Avro Lancaster

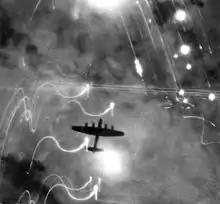
A Lancaster over Hamburg, circa 1943

The tail turret was the most important defensive position and carried the heaviest armament. Despite this, the turrets used, starting with the FN-20, were never entirely satisfactory and numerous designs were tried. The FN-20 was replaced by the very similar FN-120 which used an improved gyroscopic gun sight (GGS). Many rear gunners insisted on having the centre section of perspex removed from the turret to improve visibility. The transparencies were difficult to see through at night, particularly when trying to keep watch for enemy night fighters that appeared without notice astern and below the aircraft when getting into position to open fire. This removal of perspex from the turret was called the "Gransden Lodge" modification. Ammunition for the tail turret was 2,500 rounds per gun. Due to the weight, the ammunition was stored in tanks situated near the mid-upper turret's position and fed rearward in runways down the back of the fuselage to the turret.